Haikara-San: Here Comes Miss Modern (film)

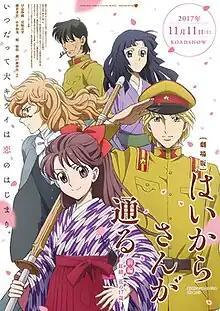
Theatrical release poster for "Part 1"

is a Japanese two-part animated romance film based on a written and illustrated by Waki Yamato. "Part 1" was directed by Kazuhiro Furuhashi and "Part 2" by Seimei Kidokoro, while both films were written by Furuhashi, produced by Nippon Animation, and distributed by Warner Bros. Japan. The two-part film stars the voices of Saori Hayami and Mamoru Miyano. The first film, was released in Japan on November 11, 2017, and the second film, on October 19, 2018.